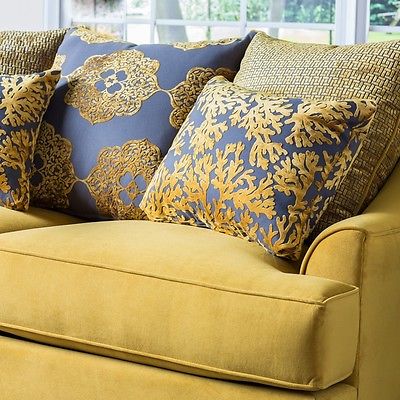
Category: sofa